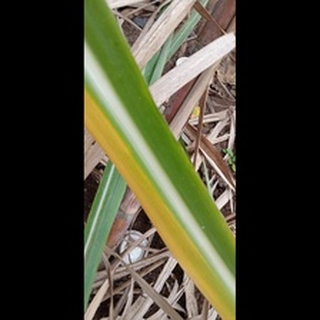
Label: sugarcane_yellow_leaf_disease